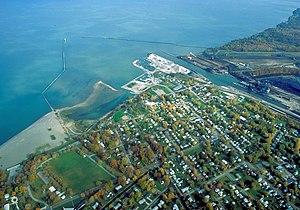
Conneaut est une ville américaine située dans le comté d'Ashtabula dans l'État de l'Ohio. En 2010, sa population était de 12 841 habitants.
Le phare de Conneaut Harbor, est un phare situé à l'extrémité nord du brise-lames ouest du port de Conneaut sur le lac Érié, dans le Comté d'Ashtabula, Ohio.